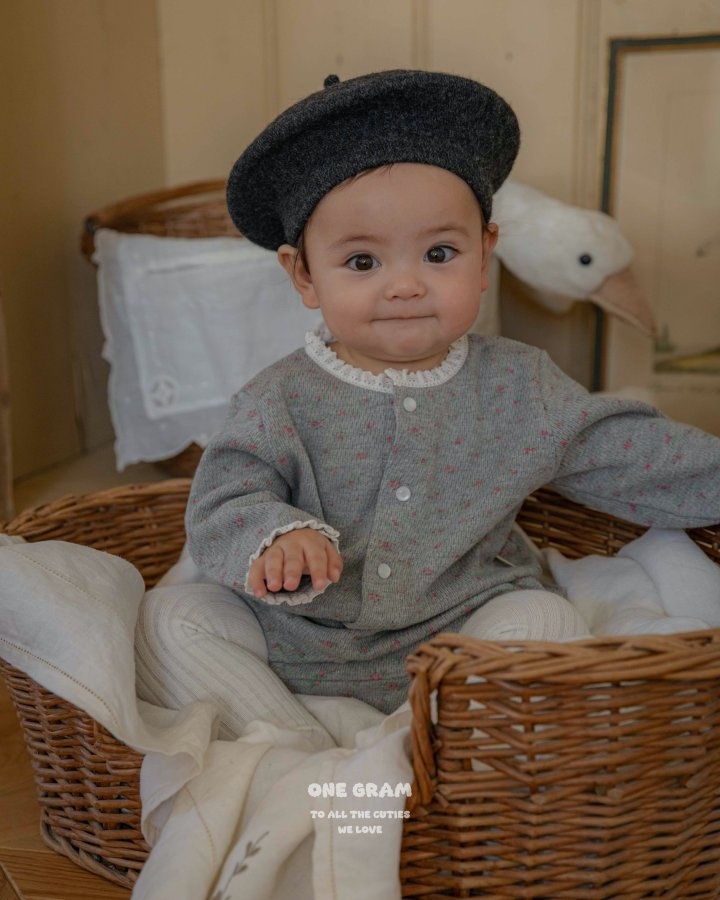
【one gram】 Doona cardigan
<color> Ivory Gray <size> s (0m-6m) m (6m-12m) L (12m-24m) XL(2T) 2XL(3T) 3XL (4T) XL (5T) <model size> newborn) 67cm, 7.8kg Fitting size [newborn] baby1) 73cm, 9.3kg Fitting size [m] baby2) 87cm, 12kg Fitting size [xl] <素材> cotton 95% spandex 5% 【こちらはお取り寄せ、ご予約商品です】 人気アイテムは売り切れが早いです。 お早目のご予約をおすすめします♡ 【ご購入の前に】 ※ご購入の前にHP下にございます「サービスについて」を必ず、ご一読いただけますようよろしくお願いいたします。 また各商品ページにございます「ご購入ガイド」も合わせてご一読お願いいたします♡
Brand: one gram
Category: Apparel & Accessories > Clothing > Baby & Toddler Clothing > Baby & Toddler Tops > Cardigans